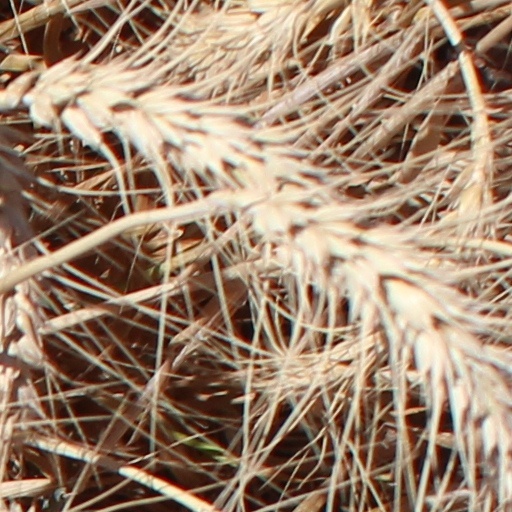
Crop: wheat